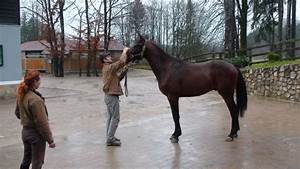
Label: cavallo